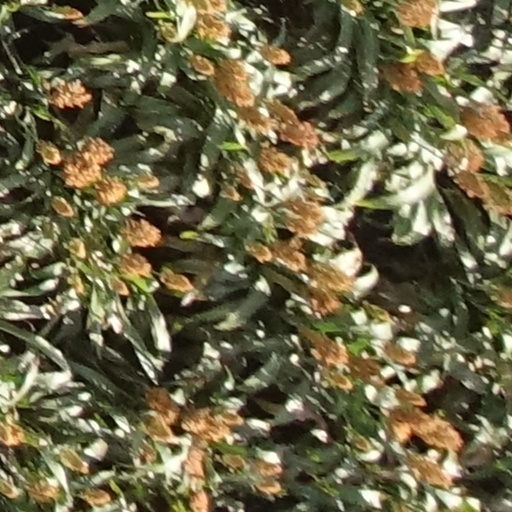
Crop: sorghum